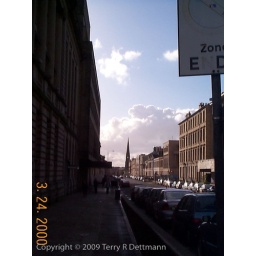
Down the street on the right is the building I was working in